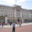
Label: castle